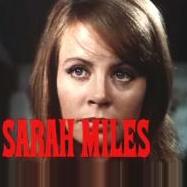
Age: 23